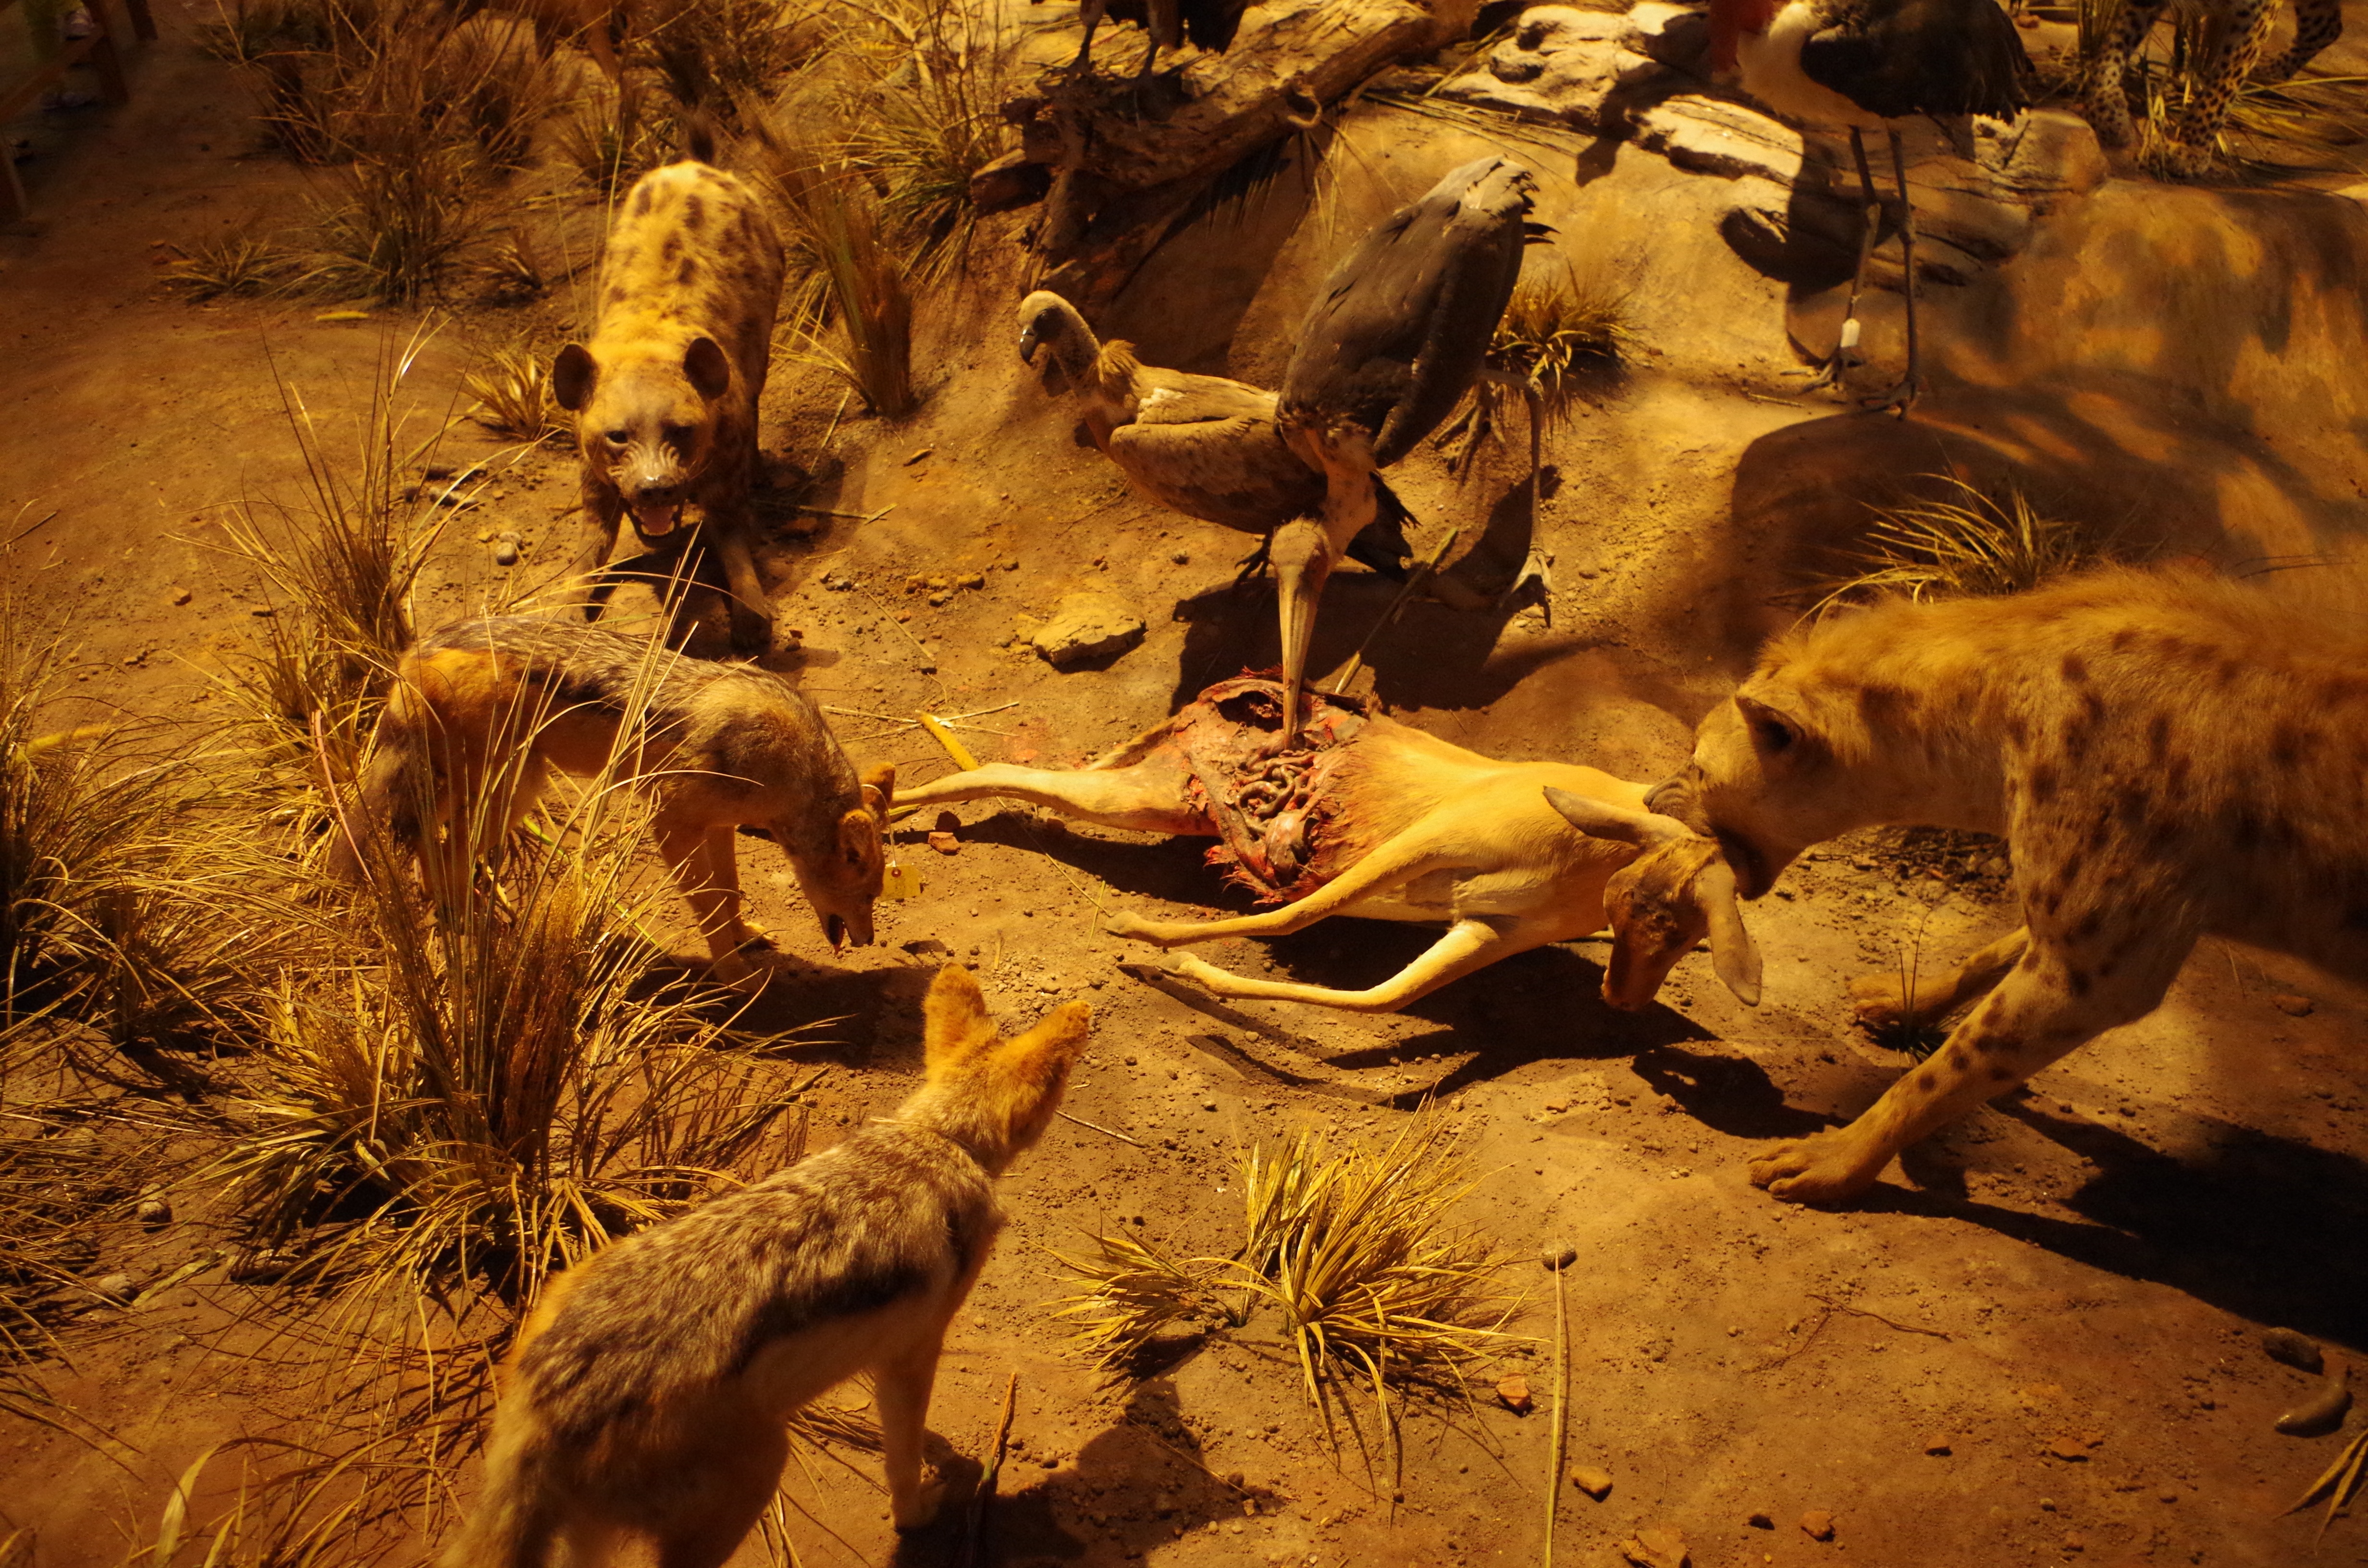
wildlife, fauna, lion, landscaping, mythology, big cats, ancient history, shanghai natural history museum